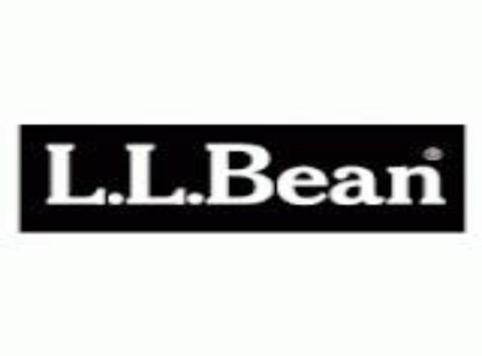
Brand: l.l.bean
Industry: Clothes